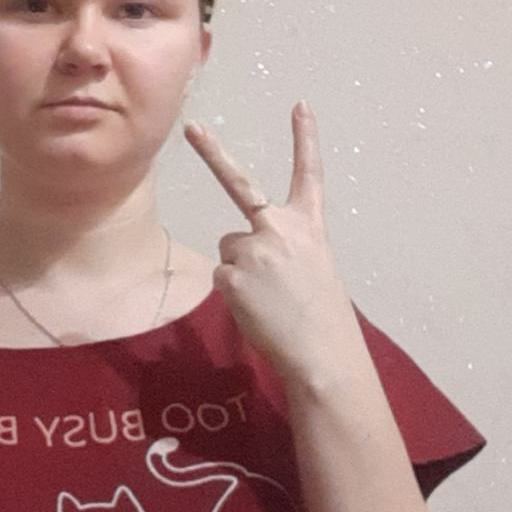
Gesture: peace_inverted